Diamondfield Jack

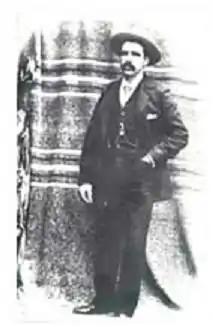
Diamondfield Jack in Nevada, circa 1904.

Jackson Lee "Diamondfield Jack" Davis (12 August 1863 – 2 January 1949) was pardoned for the 1896 Deep Creek Murders in Idaho and would later strike it rich in Nevada, where he established several mining towns, one named after his nickname "Diamondfield".